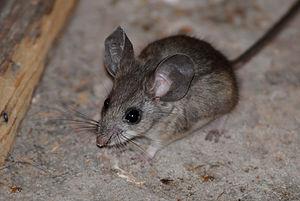
Voici la liste des espèces de mammifères indigènes signalés au Mexique. En septembre 2014, il y a 536 espèces de mammifères ou sous-espèces répertoriées. D'après les données de l'UICN, le Mexique a des espèces de mammifères non cétacés 23 % de plus que les États-Unis et le Canada réunis dans une zone seulement 10 % aussi large, ou la densité des espèces de plus de douze fois supérieure à celle de ses voisins du nord. La biodiversité des mammifères haute du Mexique est en partie le reflet de la vaste gamme de biomes présents sur ses gammes de latitude, climatiques et d'altitude, de la forêt tropicale de plaine de désert tempéré à montane forêt de la alpage. L'augmentation générale de la biodiversité terrestre se déplaçant vers l'équateur est un autre facteur important dans la comparaison. Mexique comprend beaucoup de la Mésoamérique et bois de pins et chênes de Madrean points chauds de la biodiversité. Du point de vue biogéographique, la plupart du Mexique est lié au reste de l'Amérique du Nord dans le cadre de l'écozone néarctique. Toutefois, les plaines du Sud du Mexique sont liées avec l'Amérique centrale et l'Amérique du Sud dans le cadre de l'écozone néotropique.
Peromyscus truei est une espèce de mammifères rongeurs de la famille des Cricetidae.